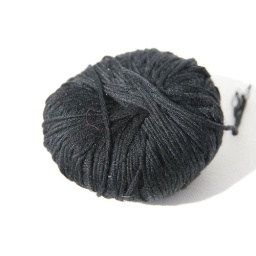
bamboo soft rowan black under 1 ball